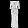
Label: Dress